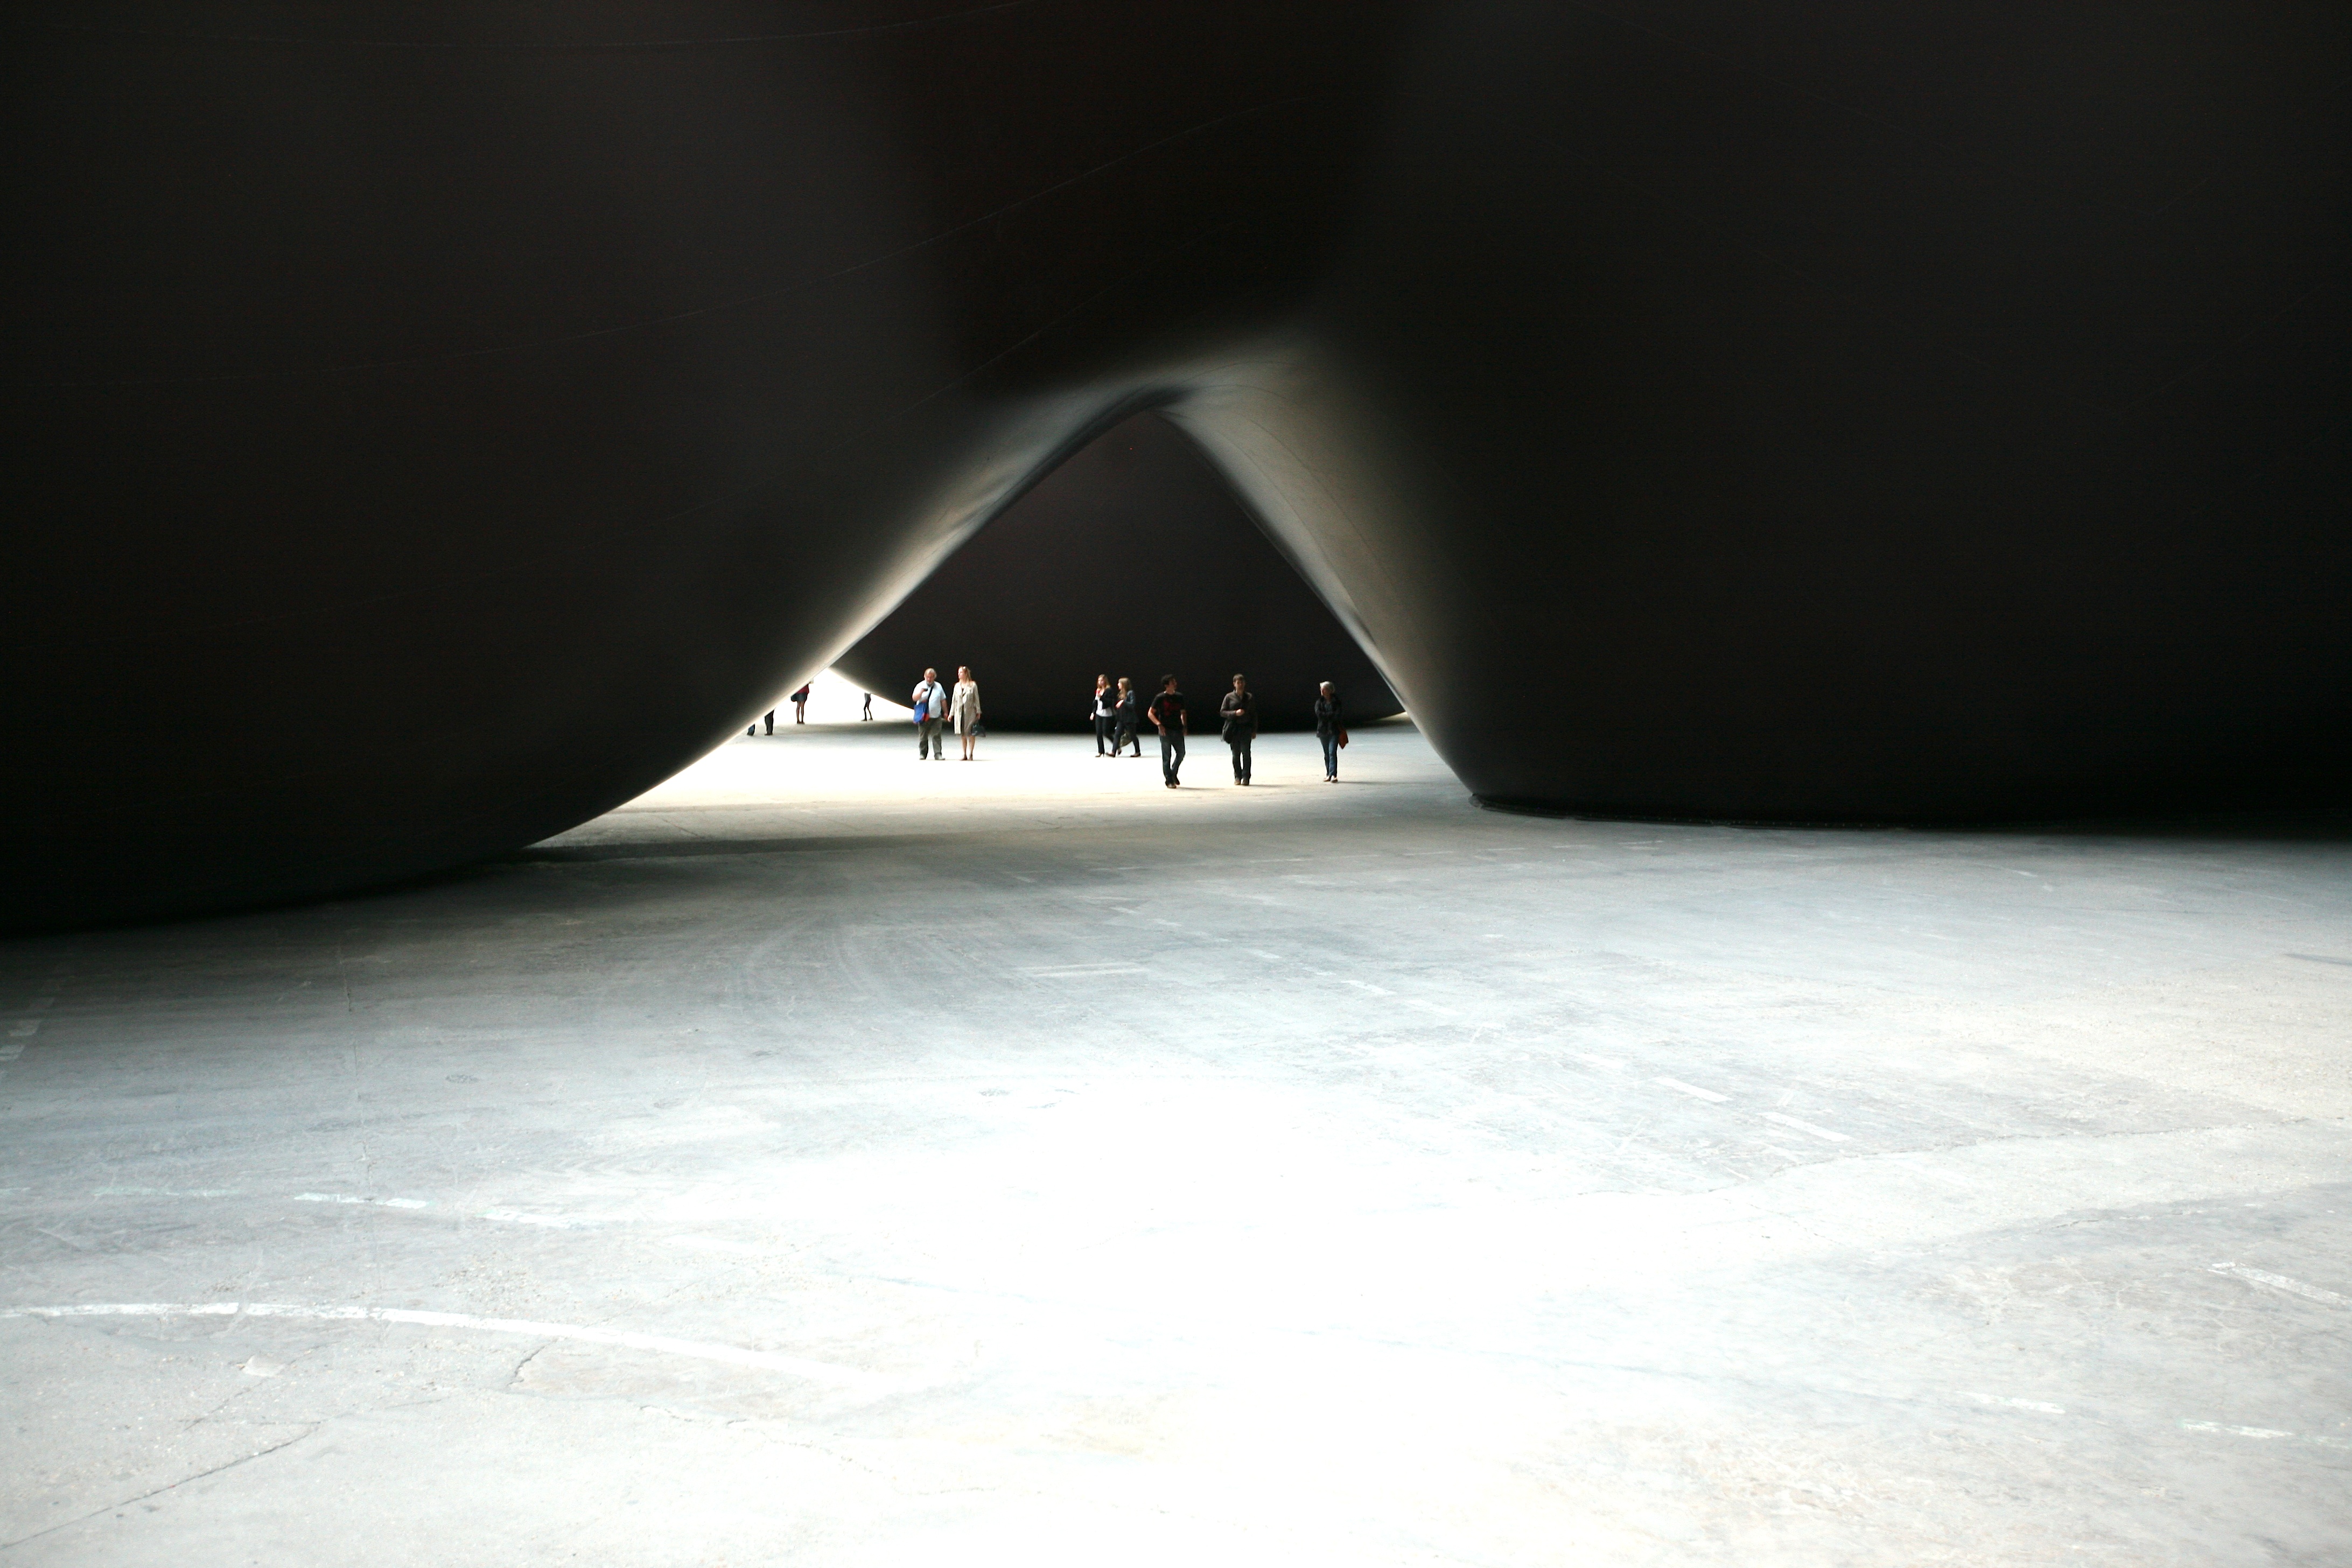
light, white, paris, darkness, black, artwork, sculpture, art, exposition, exhibition, shape, anishkapoor, contemporaryart, leviathan, grandpalais, monumenta